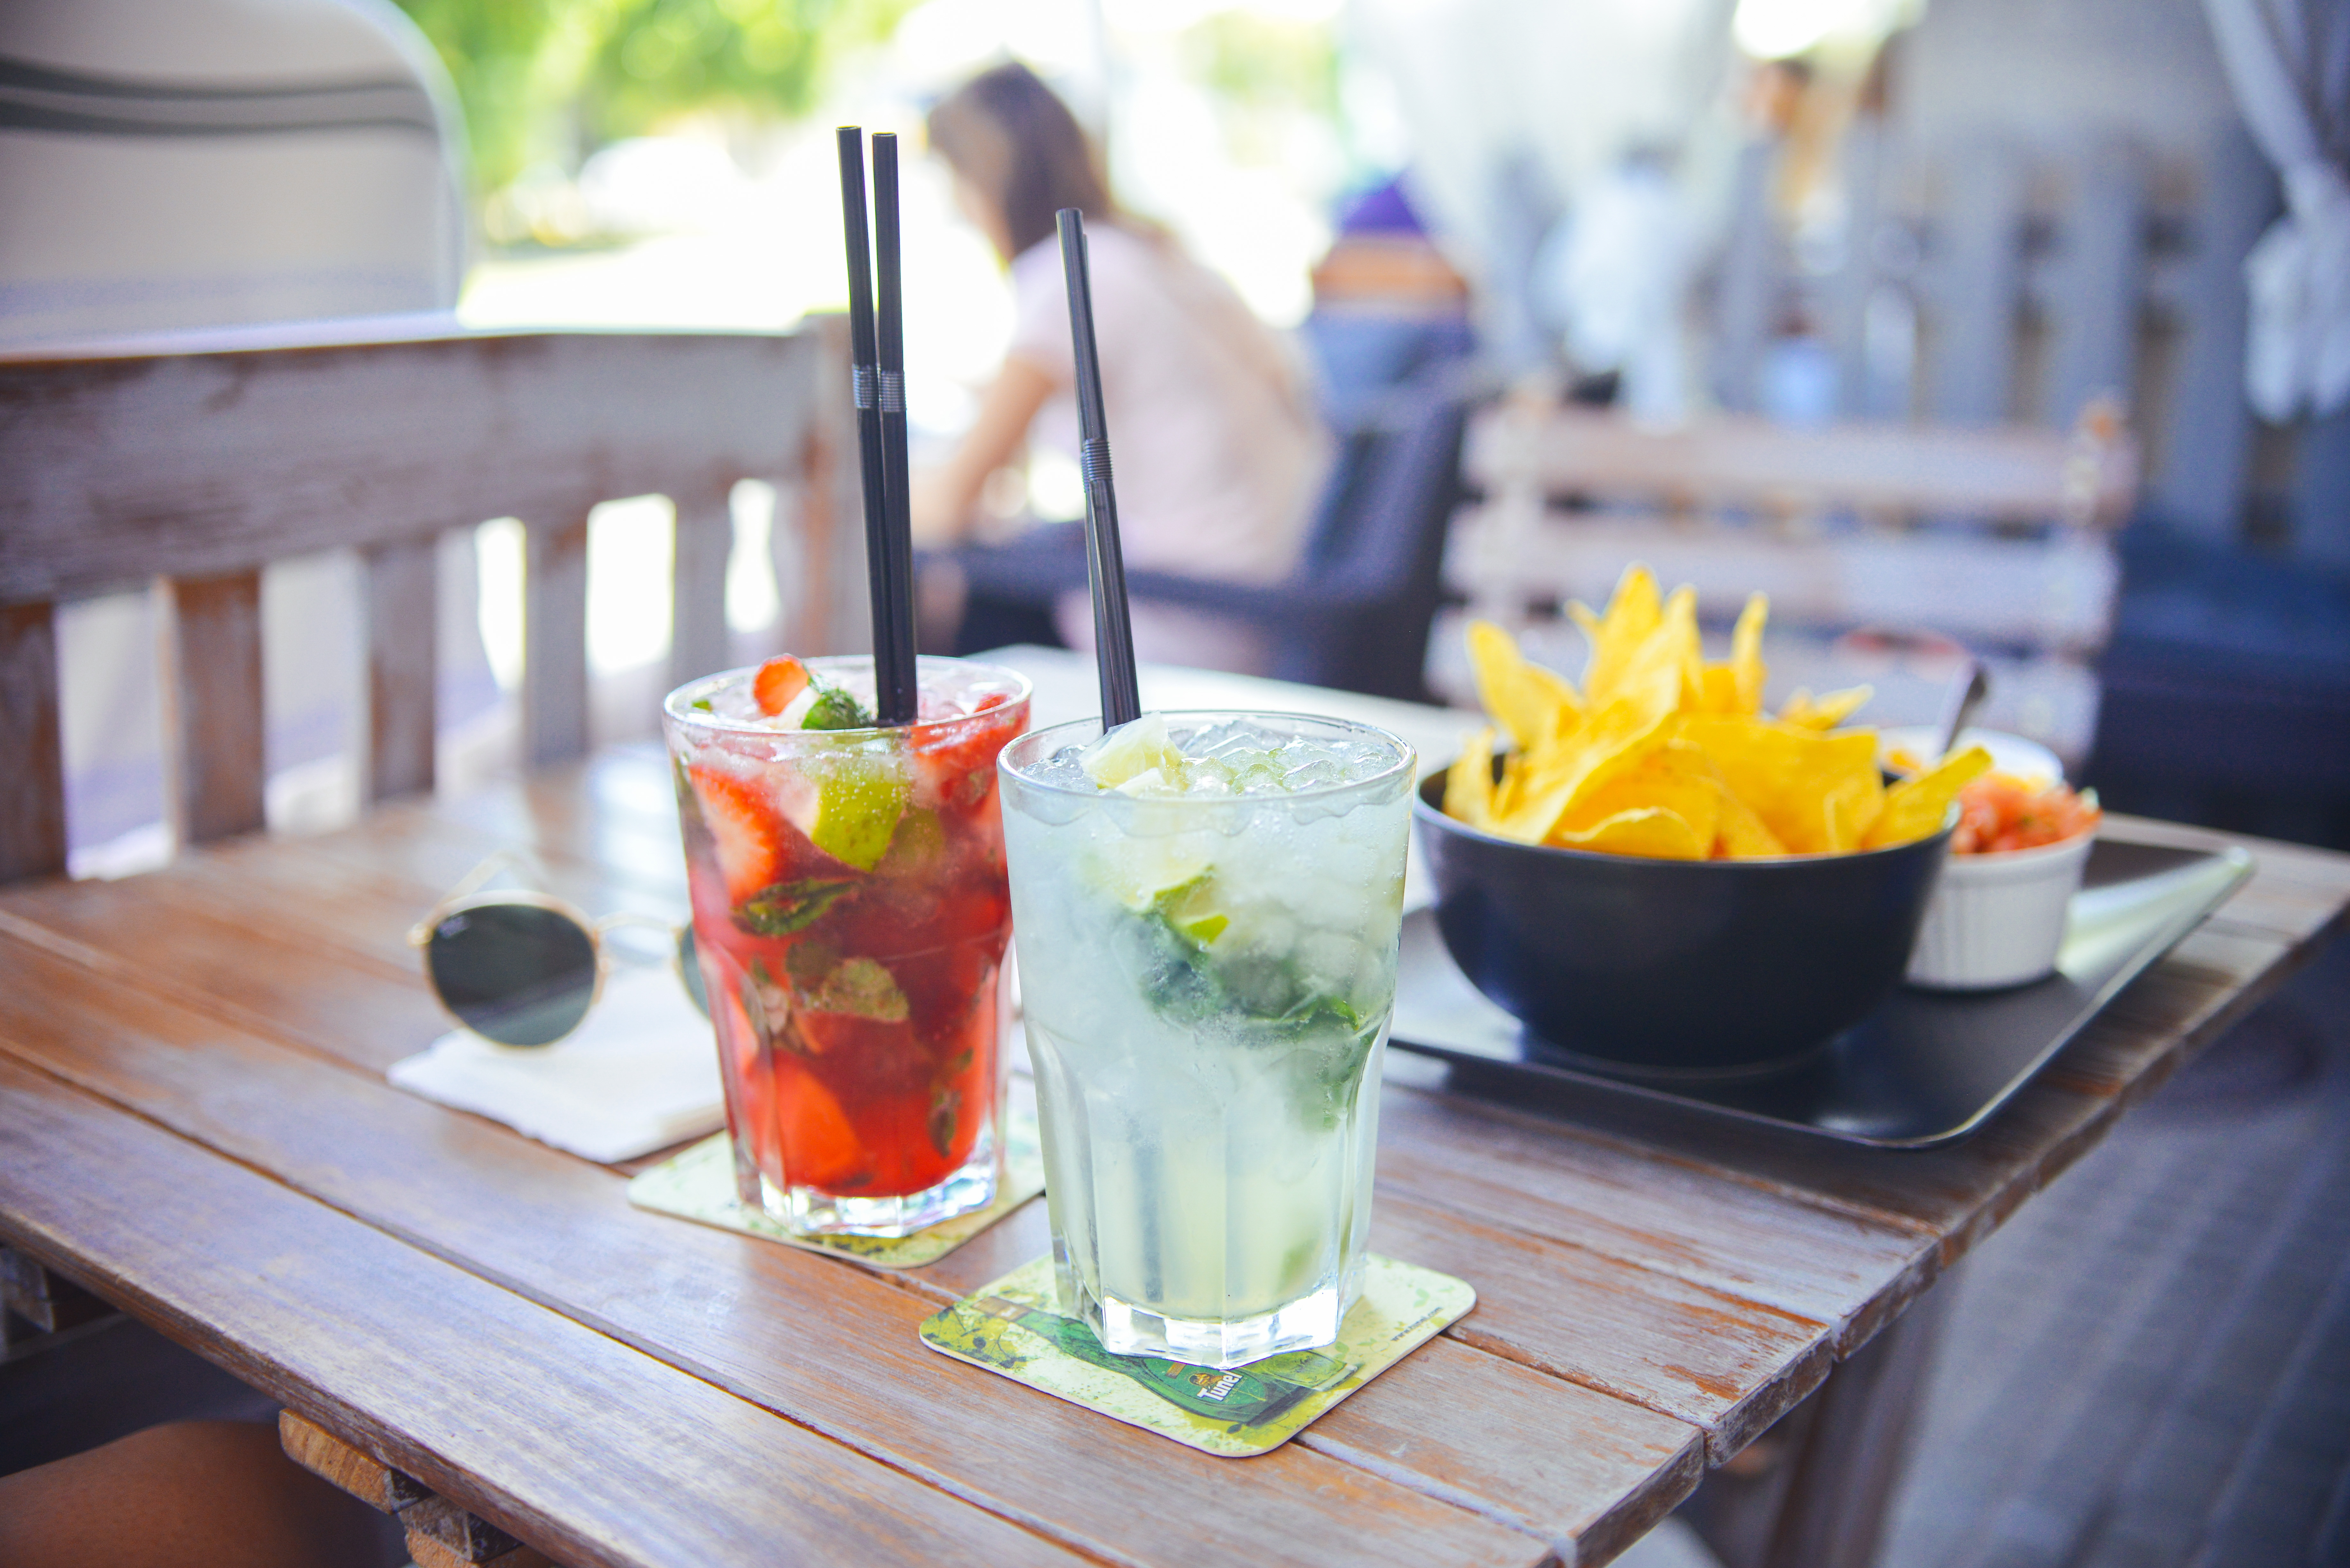
flower, restaurant, bar, meal, food, fresh, drink, breakfast, lunch, alcohol, alcoholic, fruits, drinks, beverages, brunch, cocktails, sense, nachos